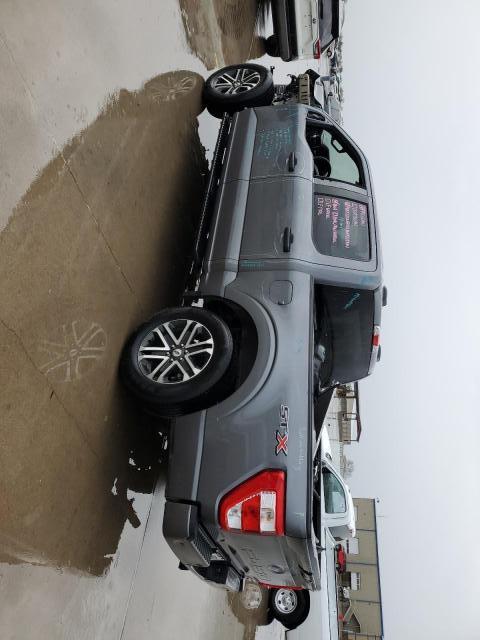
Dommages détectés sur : aile avant gauche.
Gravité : majeur